Alex Shelley

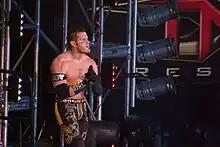
Shelley at Bound for Glory IV

On the October 30, 2008, "Impact!", Shelley, Samoa Joe, A.J. Styles, Jay Lethal, Consequences Creed, Petey Williams, Eric Young, ODB and Chris Sabin formed a faction knows as The Frontline to battle The Main Event Mafia of Kurt Angle, Sting, Kevin Nash, Booker T and Scott Steiner. Despite their alliance Shelley and Sabin showed disrespect to both their stablemates and the TNA executive shareholder Mick Foley.